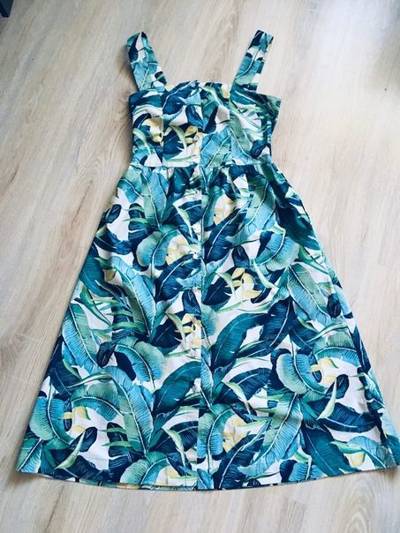
Waste category: clothes